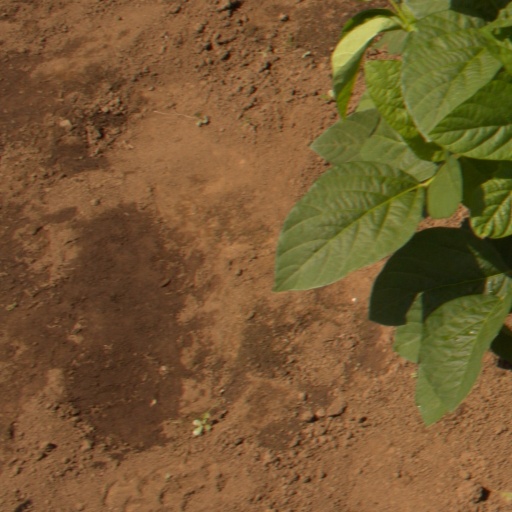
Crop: soybean